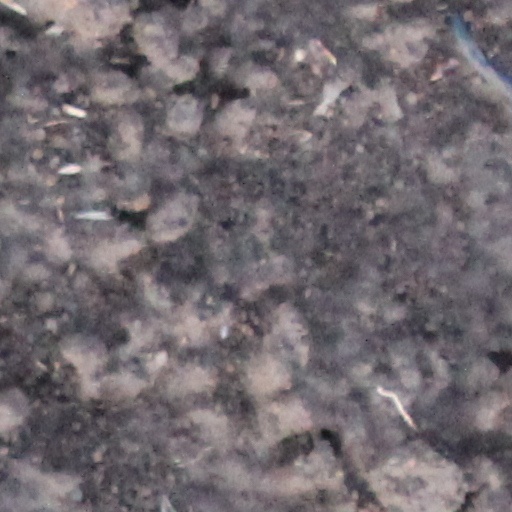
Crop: wheat